Papal supremacy

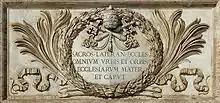
Inscription at front of Archbasilica of Saint John Lateran, cathedral church of the Bishop of Rome: "Sacros(ancta) Lateran(ensis) eccles(ia) omnium urbis et orbis ecclesiarum mater et caput" meaning "Most Holy Lateran Church, of all the churches in the city and the world, the Mother and Head"

The Catholic doctrine of papal supremacy is based on the idea that it was instituted by Christ and that papal succession is traced back to Peter the Apostle in the 1st century. The authority for the position is derived from the Confession of Peter documented in when, in response to Peter's acknowledgment of Jesus as the Messiah and Son of God, which many relate to Jesus' divinity, Jesus responded: